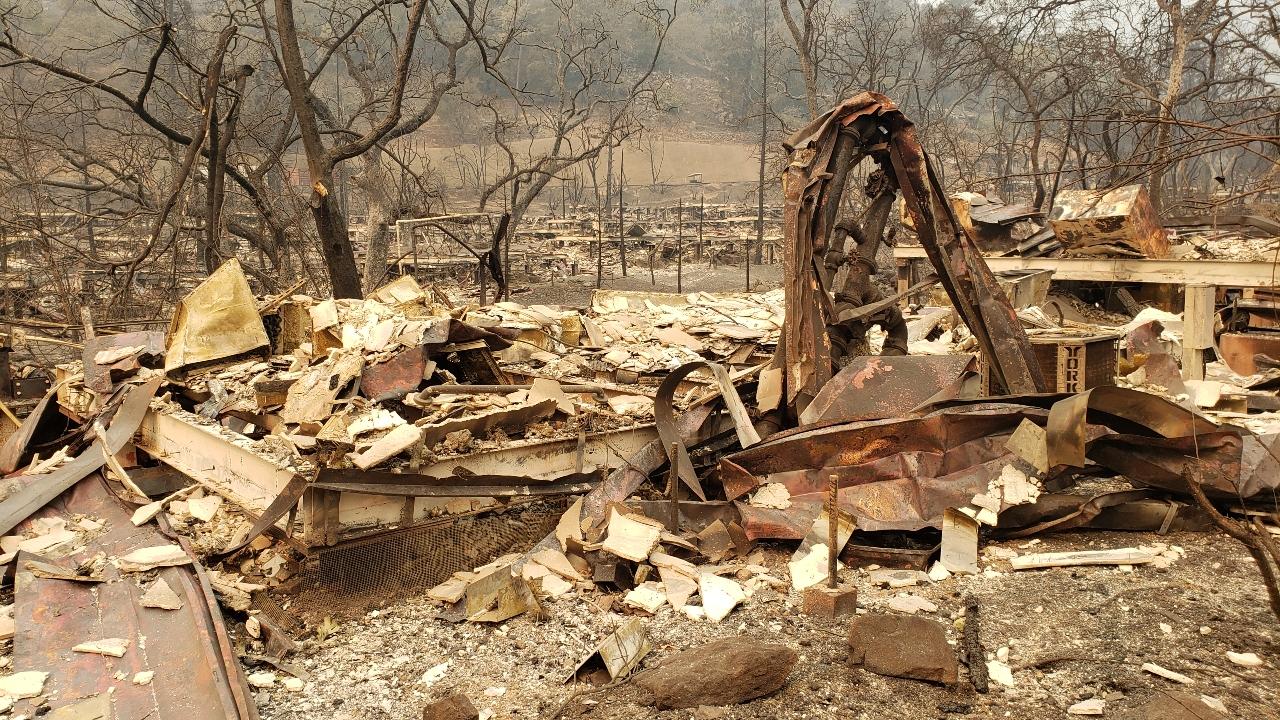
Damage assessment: destroyed